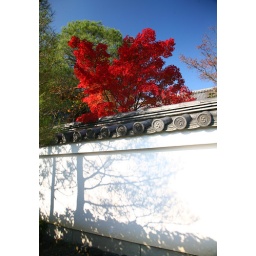
Red leaves over a white wall